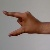
The image shows a hand gesture representing the letter 'Z' in Indian Sign Language.